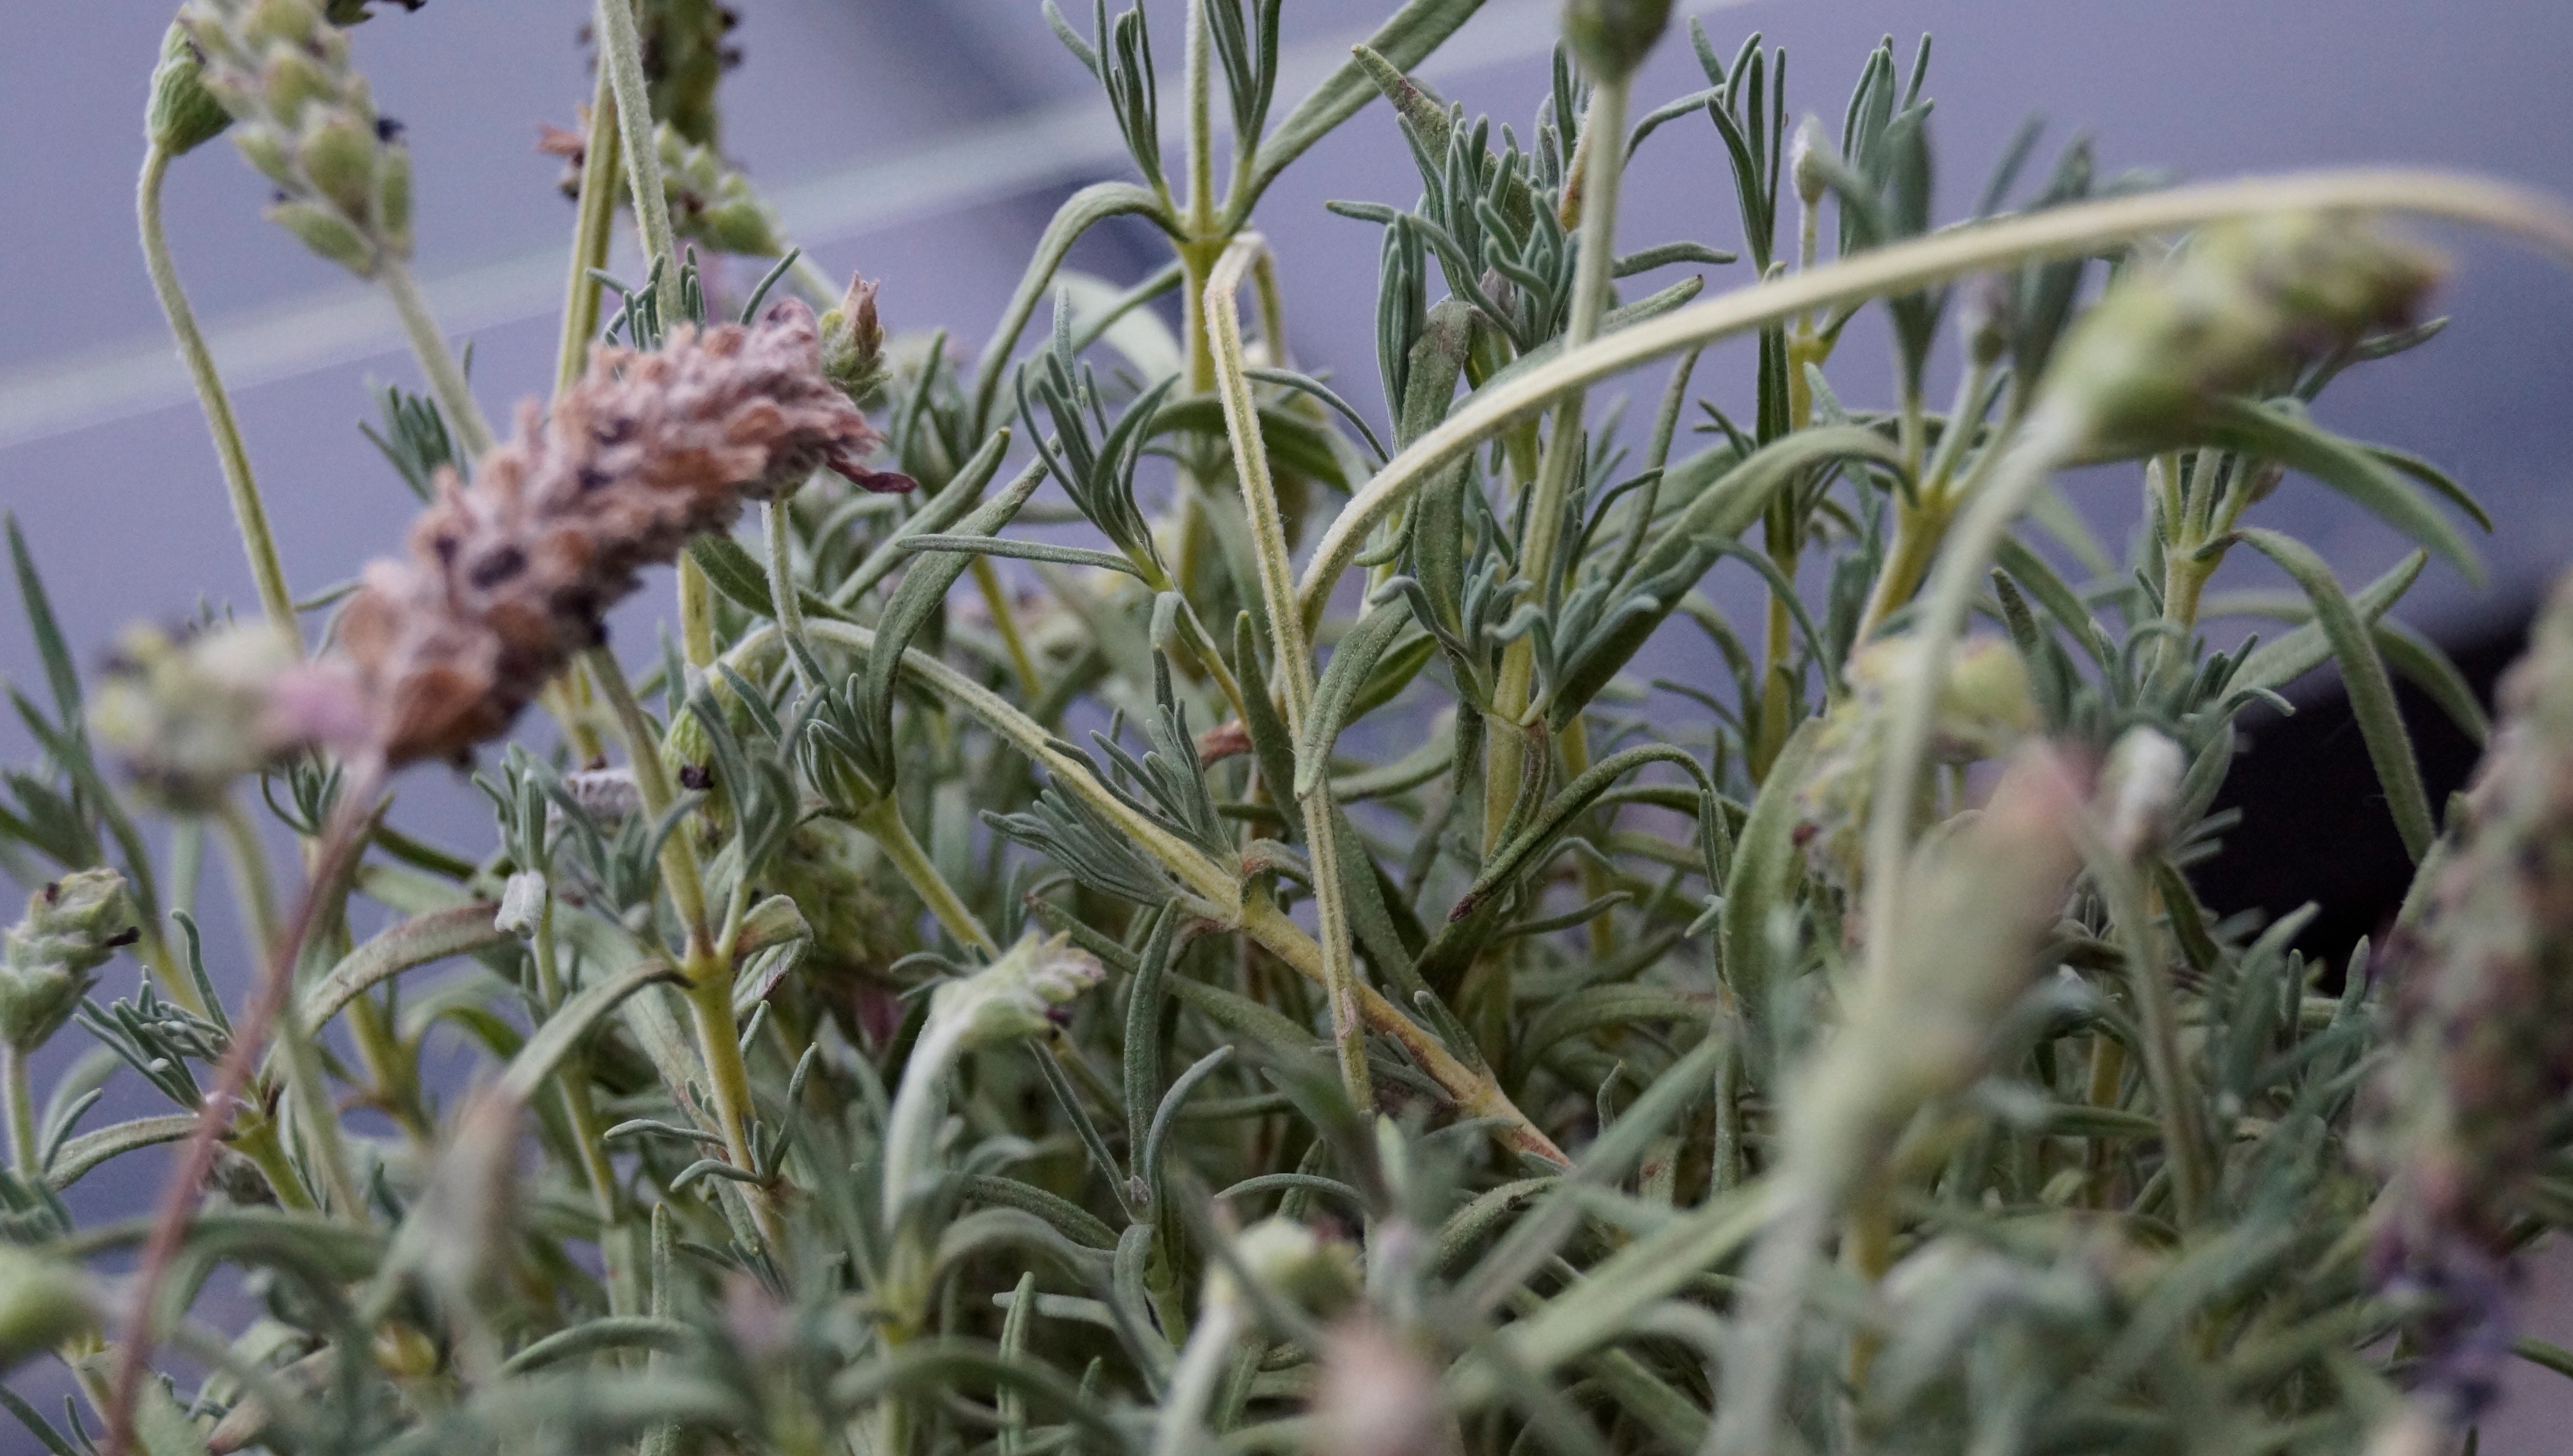
grass, plant, flower, food, herb, produce, crop, botany, agriculture, flora, lavender, wildflower, shrub, rosemary, flowering plant, grass family, land plant